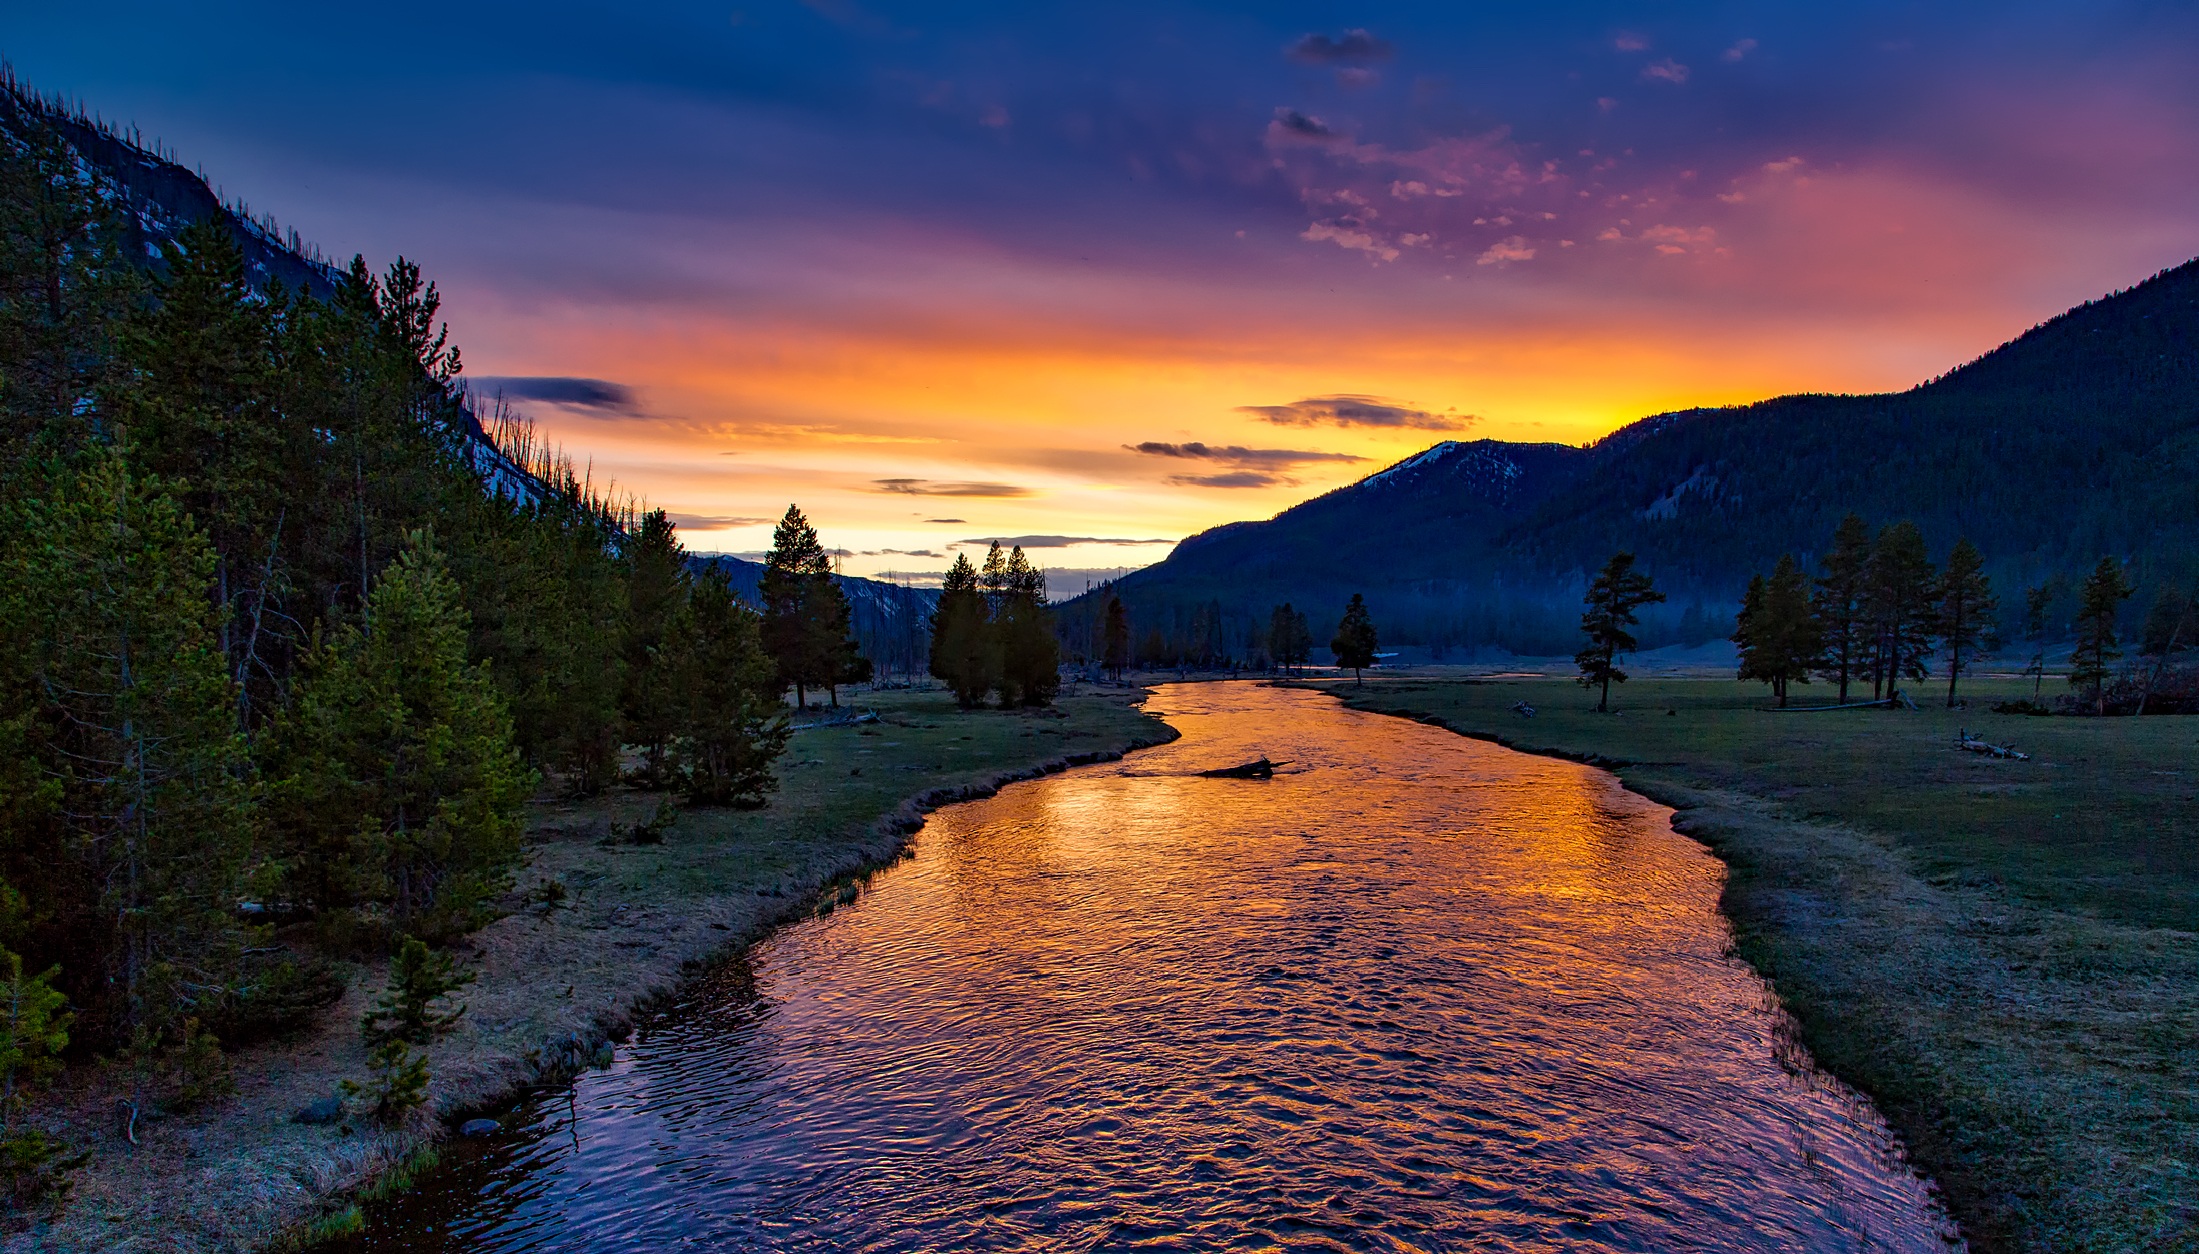
landscape, sea, water, nature, forest, wilderness, mountain, cloud, sunrise, sunset, field, morning, lake, dawn, river, dusk, idyllic, evening, reflection, scenic, autumn, scenery, reservoir, body of water, trees, woods, clouds, loch, highlands, pine trees, fir trees